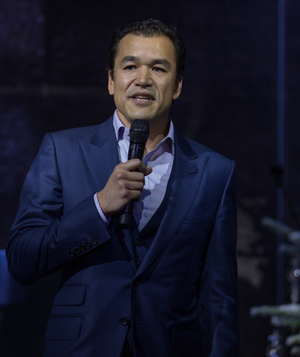
François Perrodo